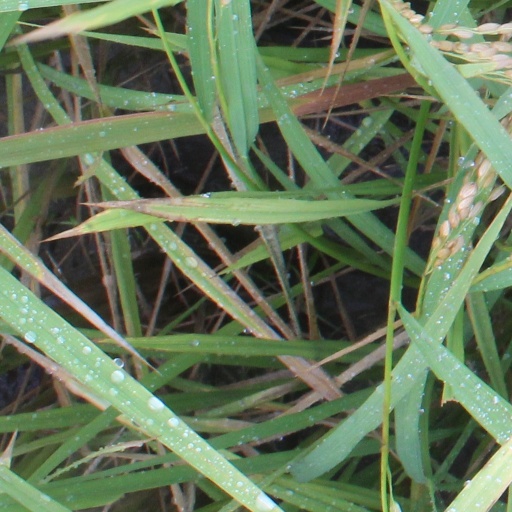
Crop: rice